University of Erfurt

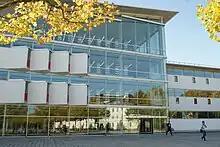
University of Erfurt's library

The University of Erfurt has no tuition fees and represents the first institution of higher education to receive the family-friendly certificate for employers.